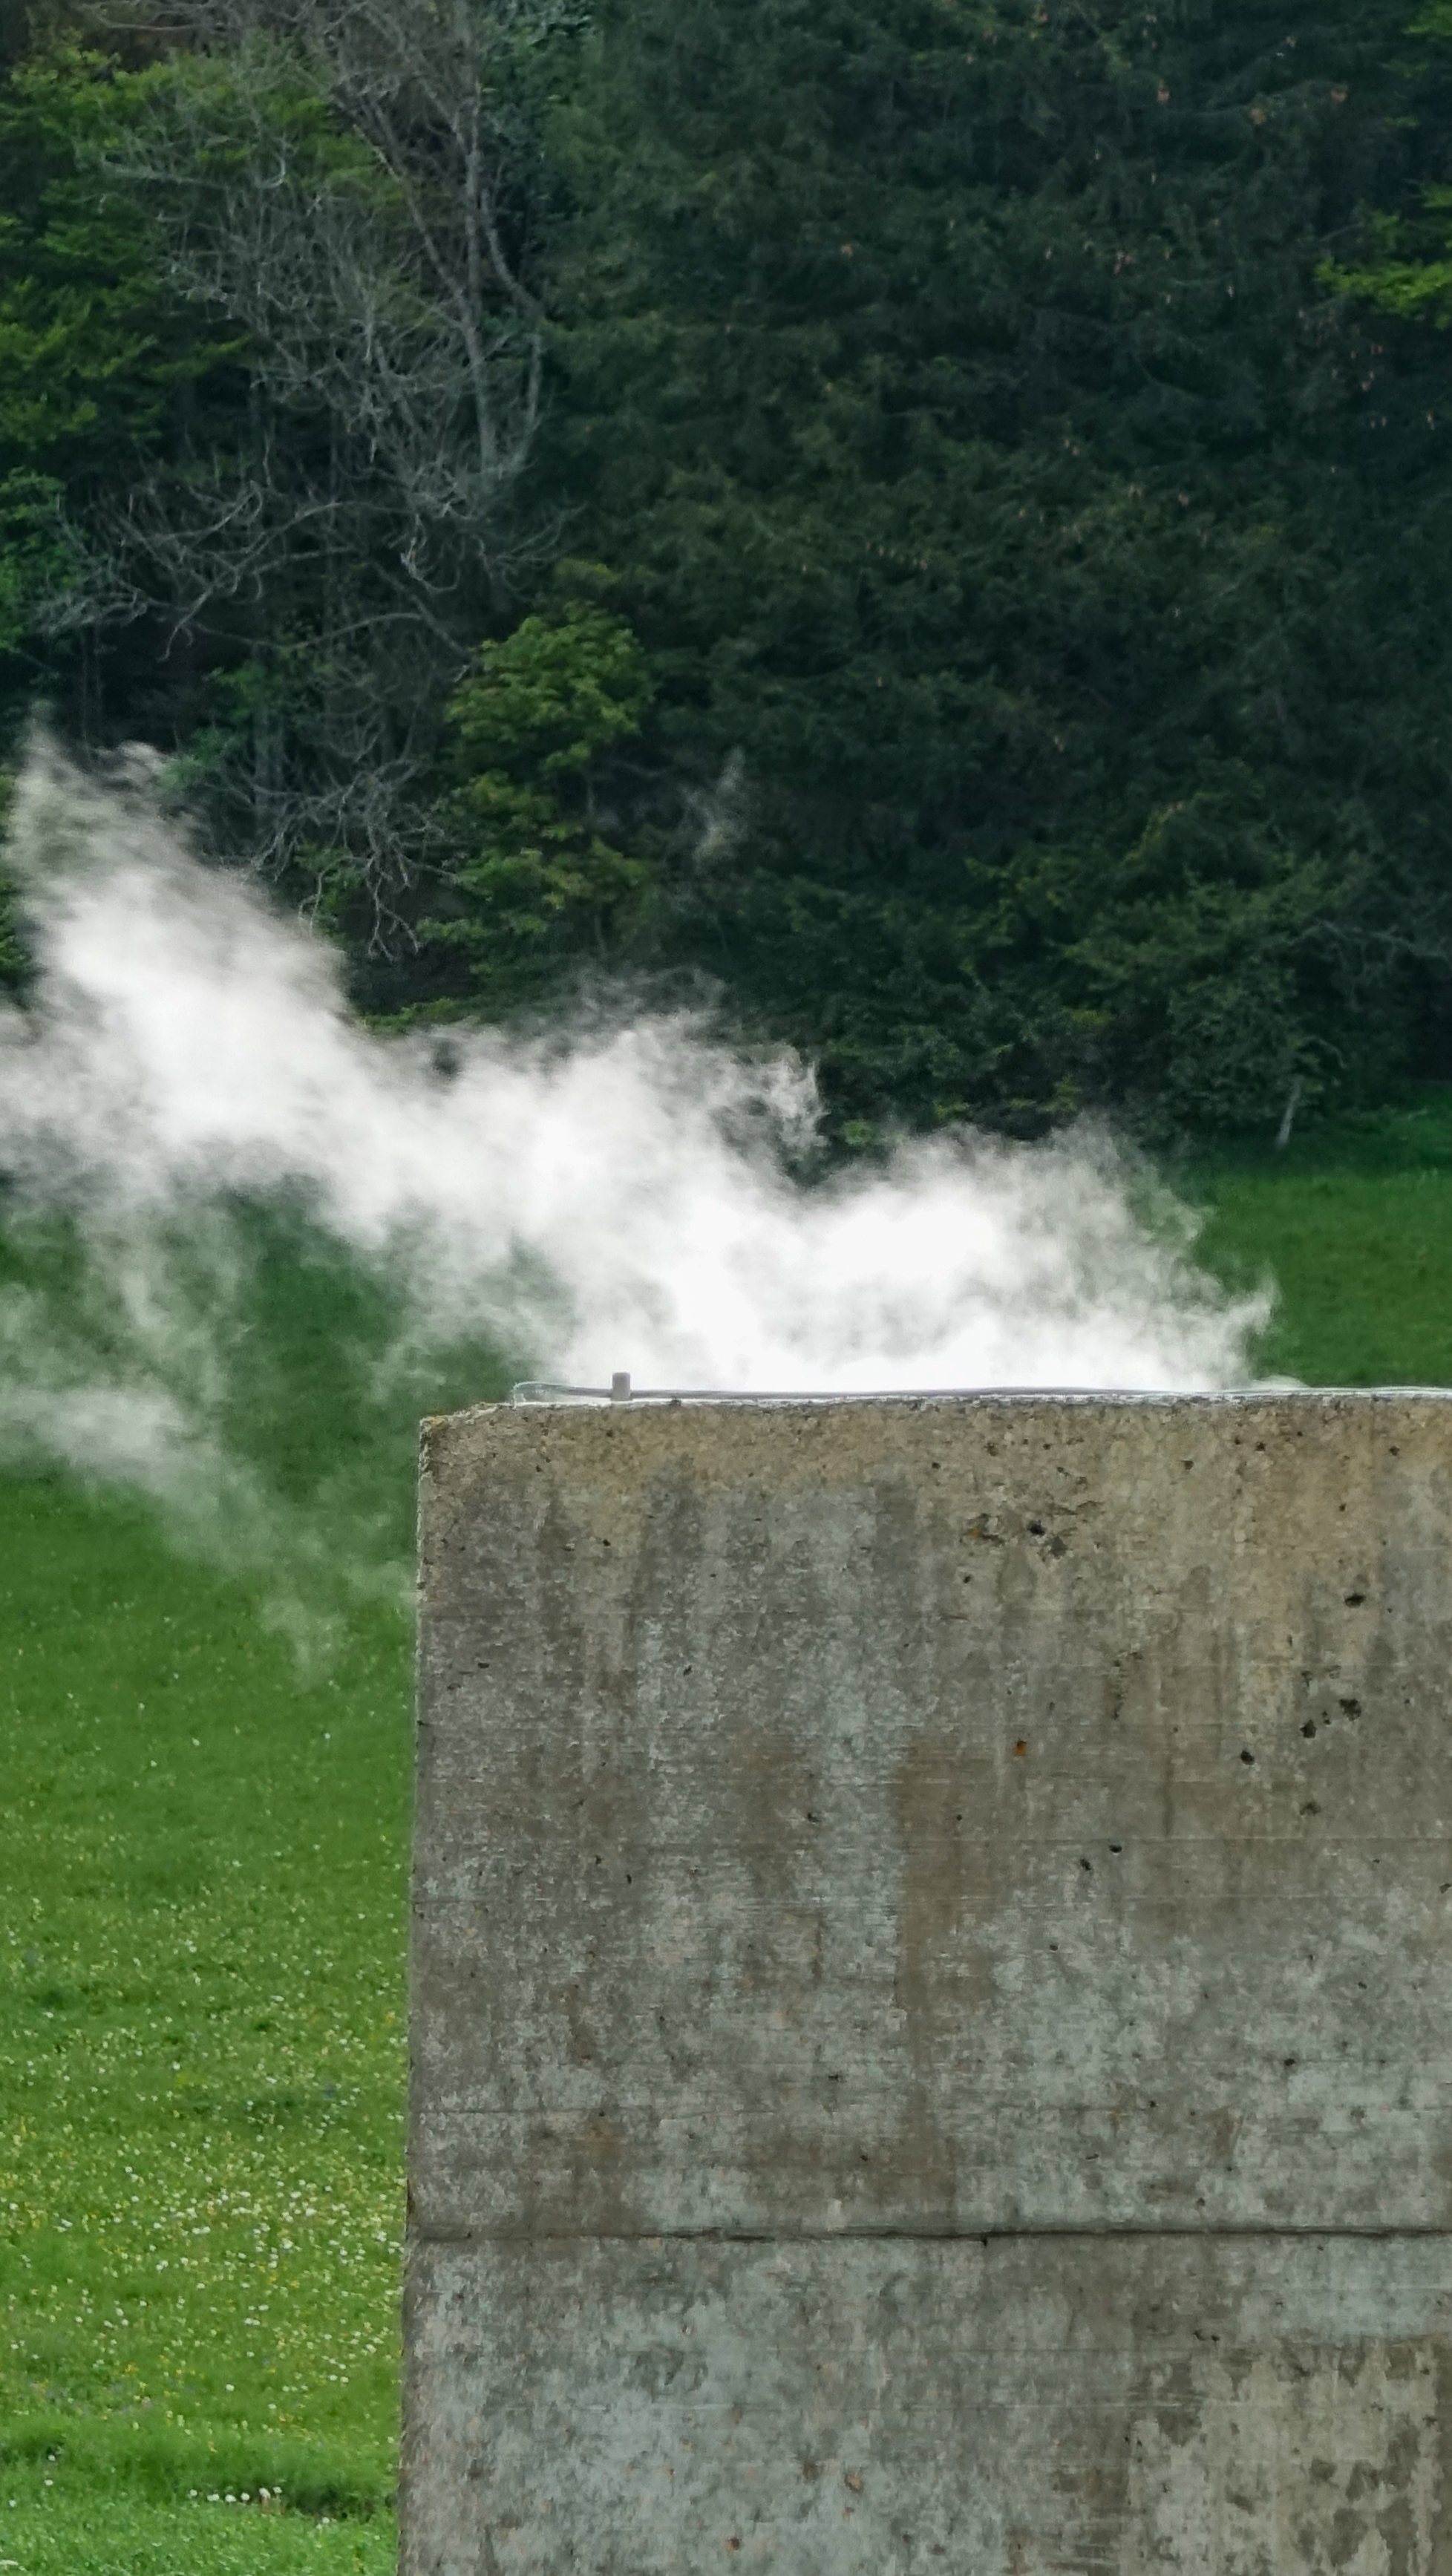
smoke, chimney, fire, concrete, embers, hot, factory, plant, water, natural landscape, tree, grass, wood, meadow, landscape, grassland, forest, water feature, soil, pasture, evergreen, wind, font, trunk, field, rock, steam, fountain, jungle, tropical and subtropical coniferous forests